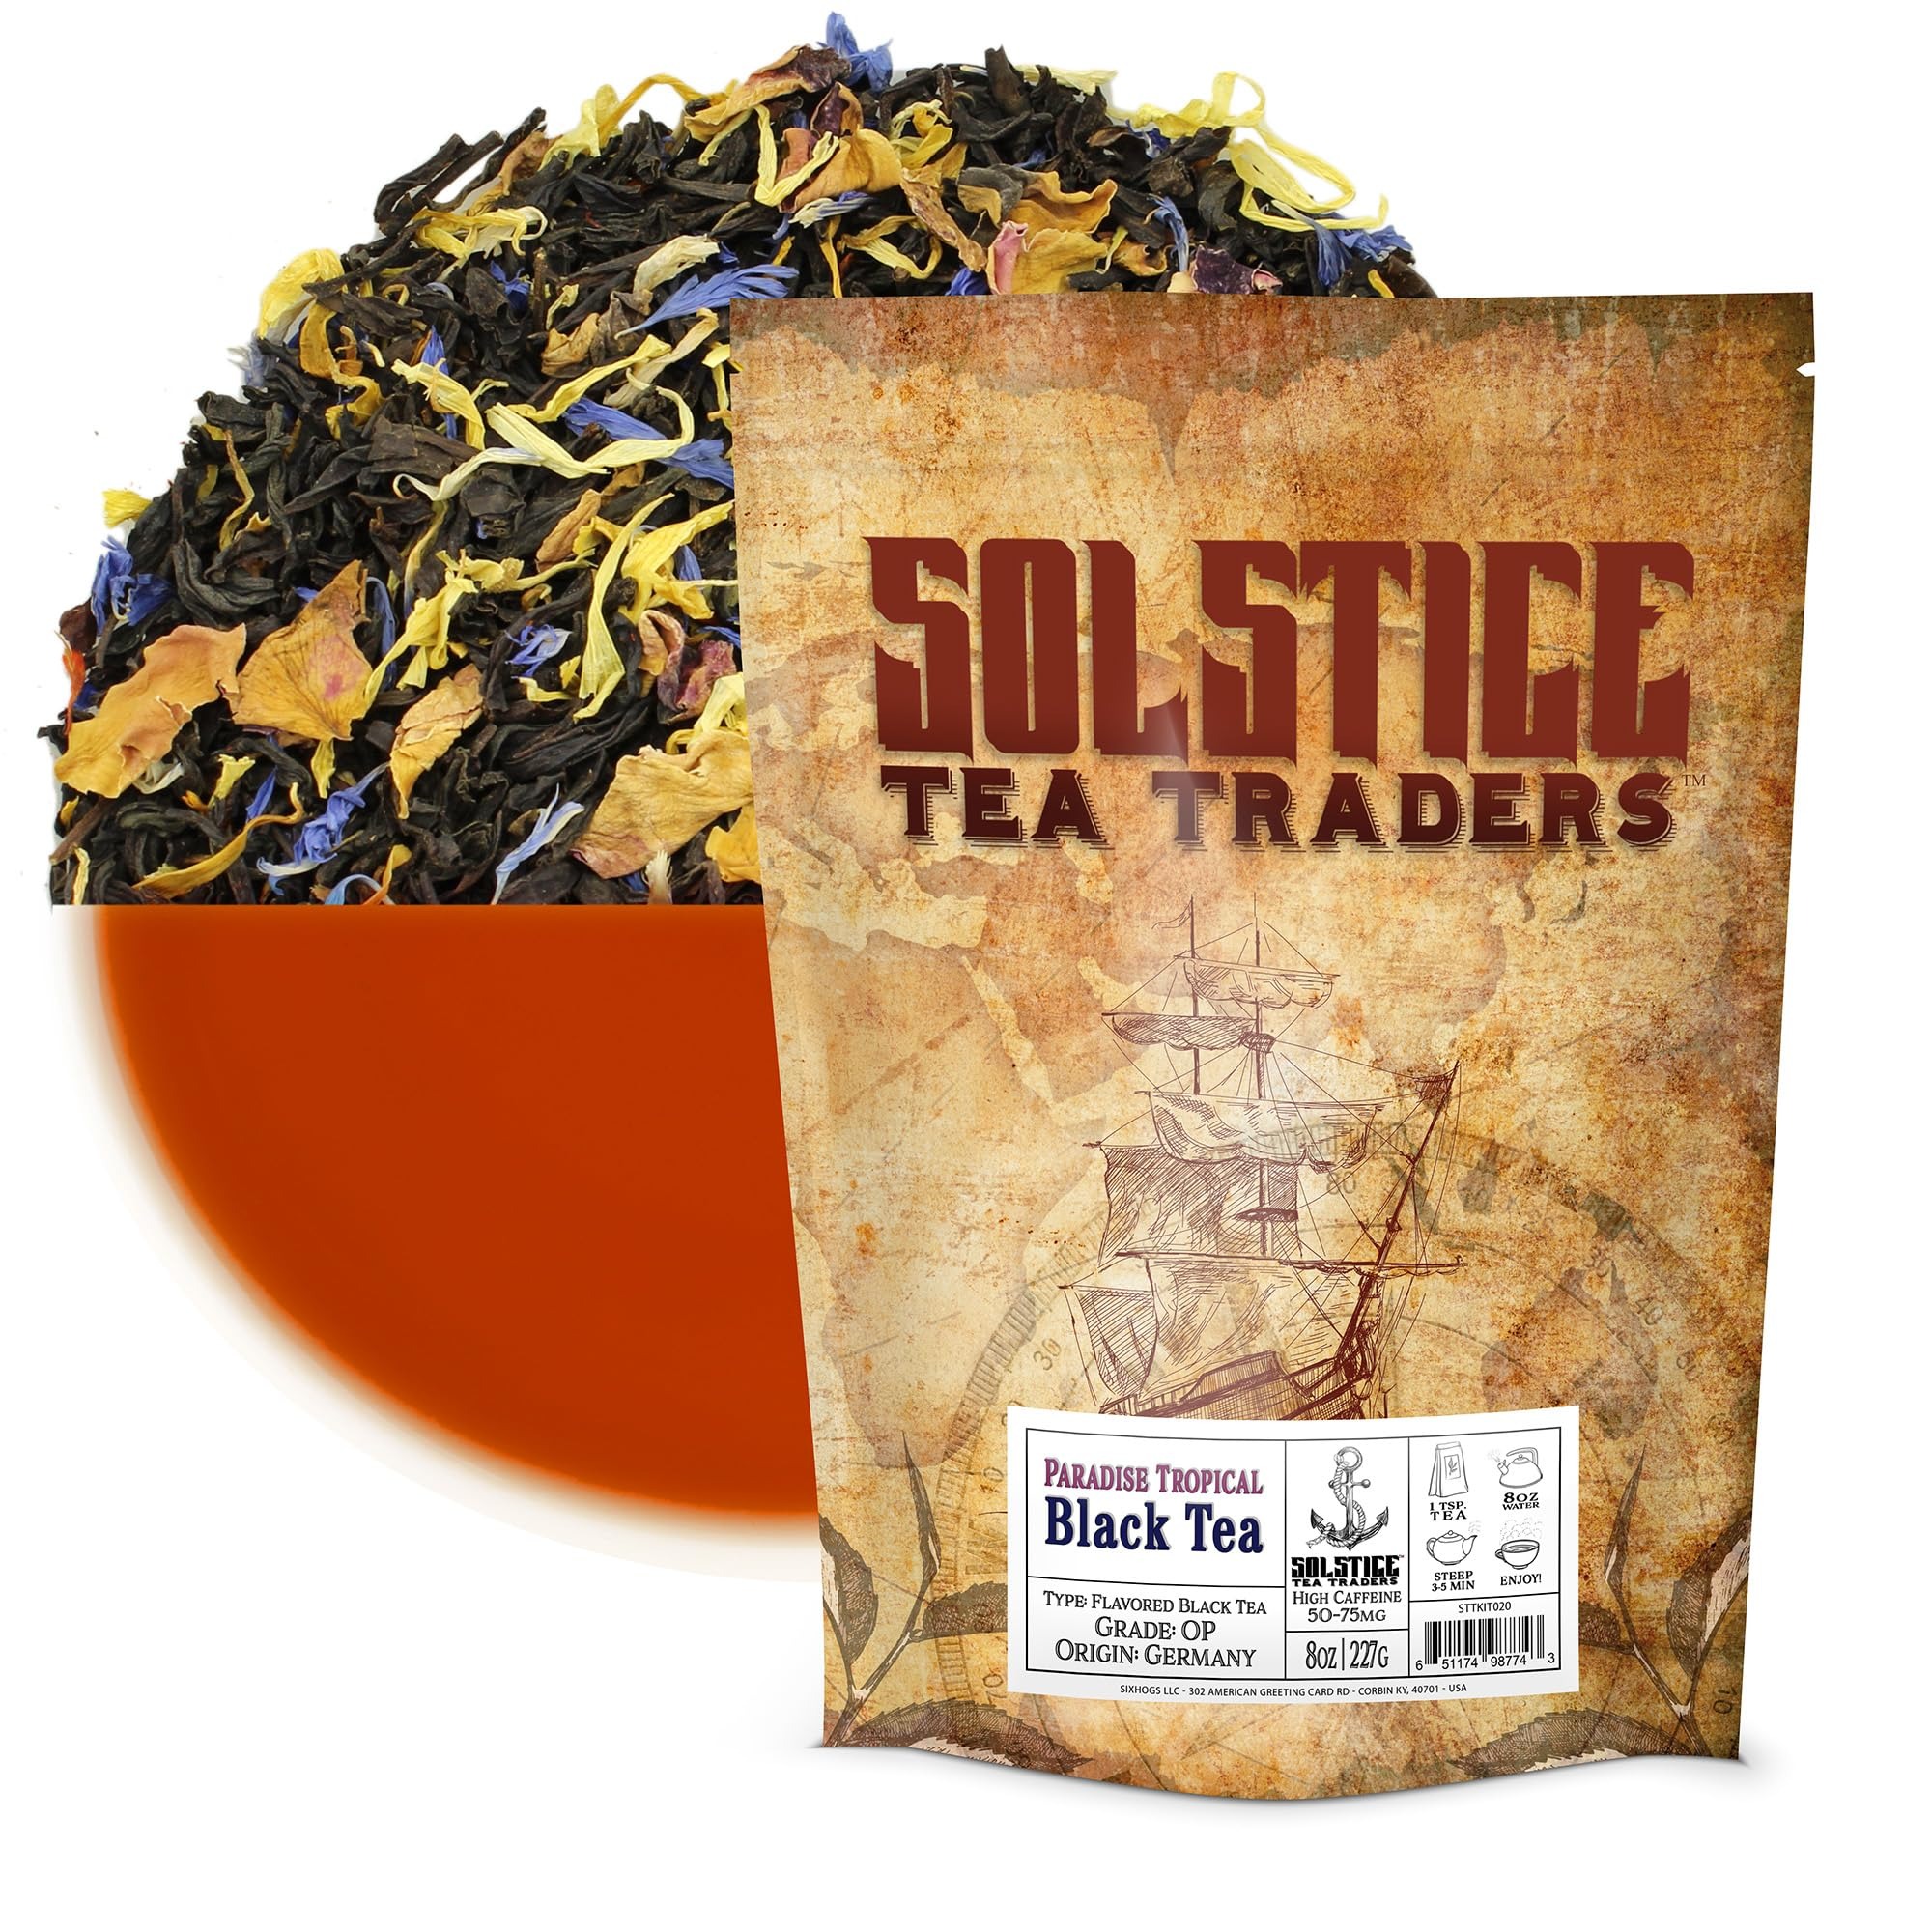
Item Name: Paradise Tropical Flavored Loose Leaf Black Tea (8-Ounce Bulk Bag), Makes 100+ Cups of Fruit Tea
Bullet Point 1: 8-OUNCE BULK BAG: Receive 8 ounces of tea, more than 4 cups of tea leaves, making 150+ cups of tea
Bullet Point 2: LOOSE LEAF TEA: Loose leaf tea brews to the richest flavor. Select premium tea.
Bullet Point 3: PARADISE BLACK TEA: Imagine yourself on a beautiful tropical beach as you sip this fruity tea. Also great for iced tea. Full leaf OP black tea with flower petals.
Bullet Point 4: BLACK TEA (W/ CAFFEINE): A typical cup of black tea contains ⅓ the caffeine of a cup of coffee.
Bullet Point 5: QUANTITY: This is more than 4 cups of loose leaf tea which lets you make 100+ cups of tea not counting a 2nd brew
Product Description: Solstice Tea Traders Paradise Loose Leaf Black Tea (8-Ounce Bulk Bag)<br> Fruit flavors of the tropics plus dried flower petals takes you on a trip to the tropics. Enjoy iced or hot. Follow brewing instructions for regular loose leaf black tea. Full leaf tea. <br><br>About Solstice Tea Traders<br>We are a small company based in southern Kentucky. We work with some of the oldest tea importers in the world to provide you many of the best loved teas of all time. Our tea is sourced from popular tea growing regions of the world and packaged here in Kentucky. We specialize in tea samplers so you can try many kinds of tea. We also enjoy providing special tea blends for kombucha lovers. In addition to tea, we sell our favorite tea accessories.
Value: 8.0
Unit: Ounce

Price: 12.99